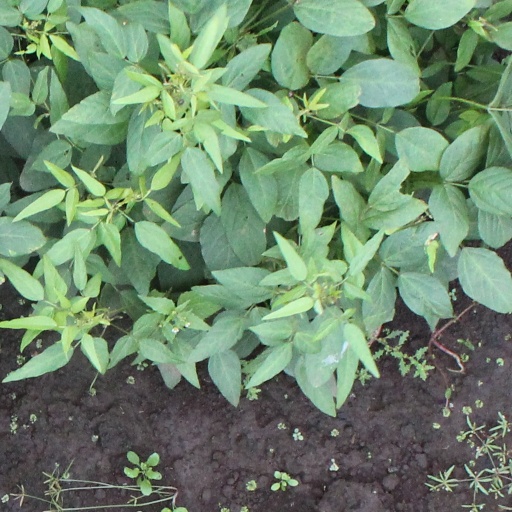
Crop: soybean